Mizuma Station

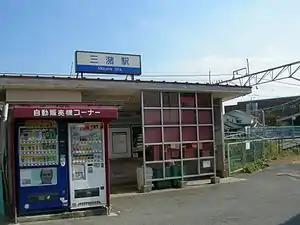
Station Building

is a passenger railway station located in the city of Kurume, Fukuoka, Japan. It is operated by the private transportation company Nishi-Nippon Railroad (NNR), and has station number T33.